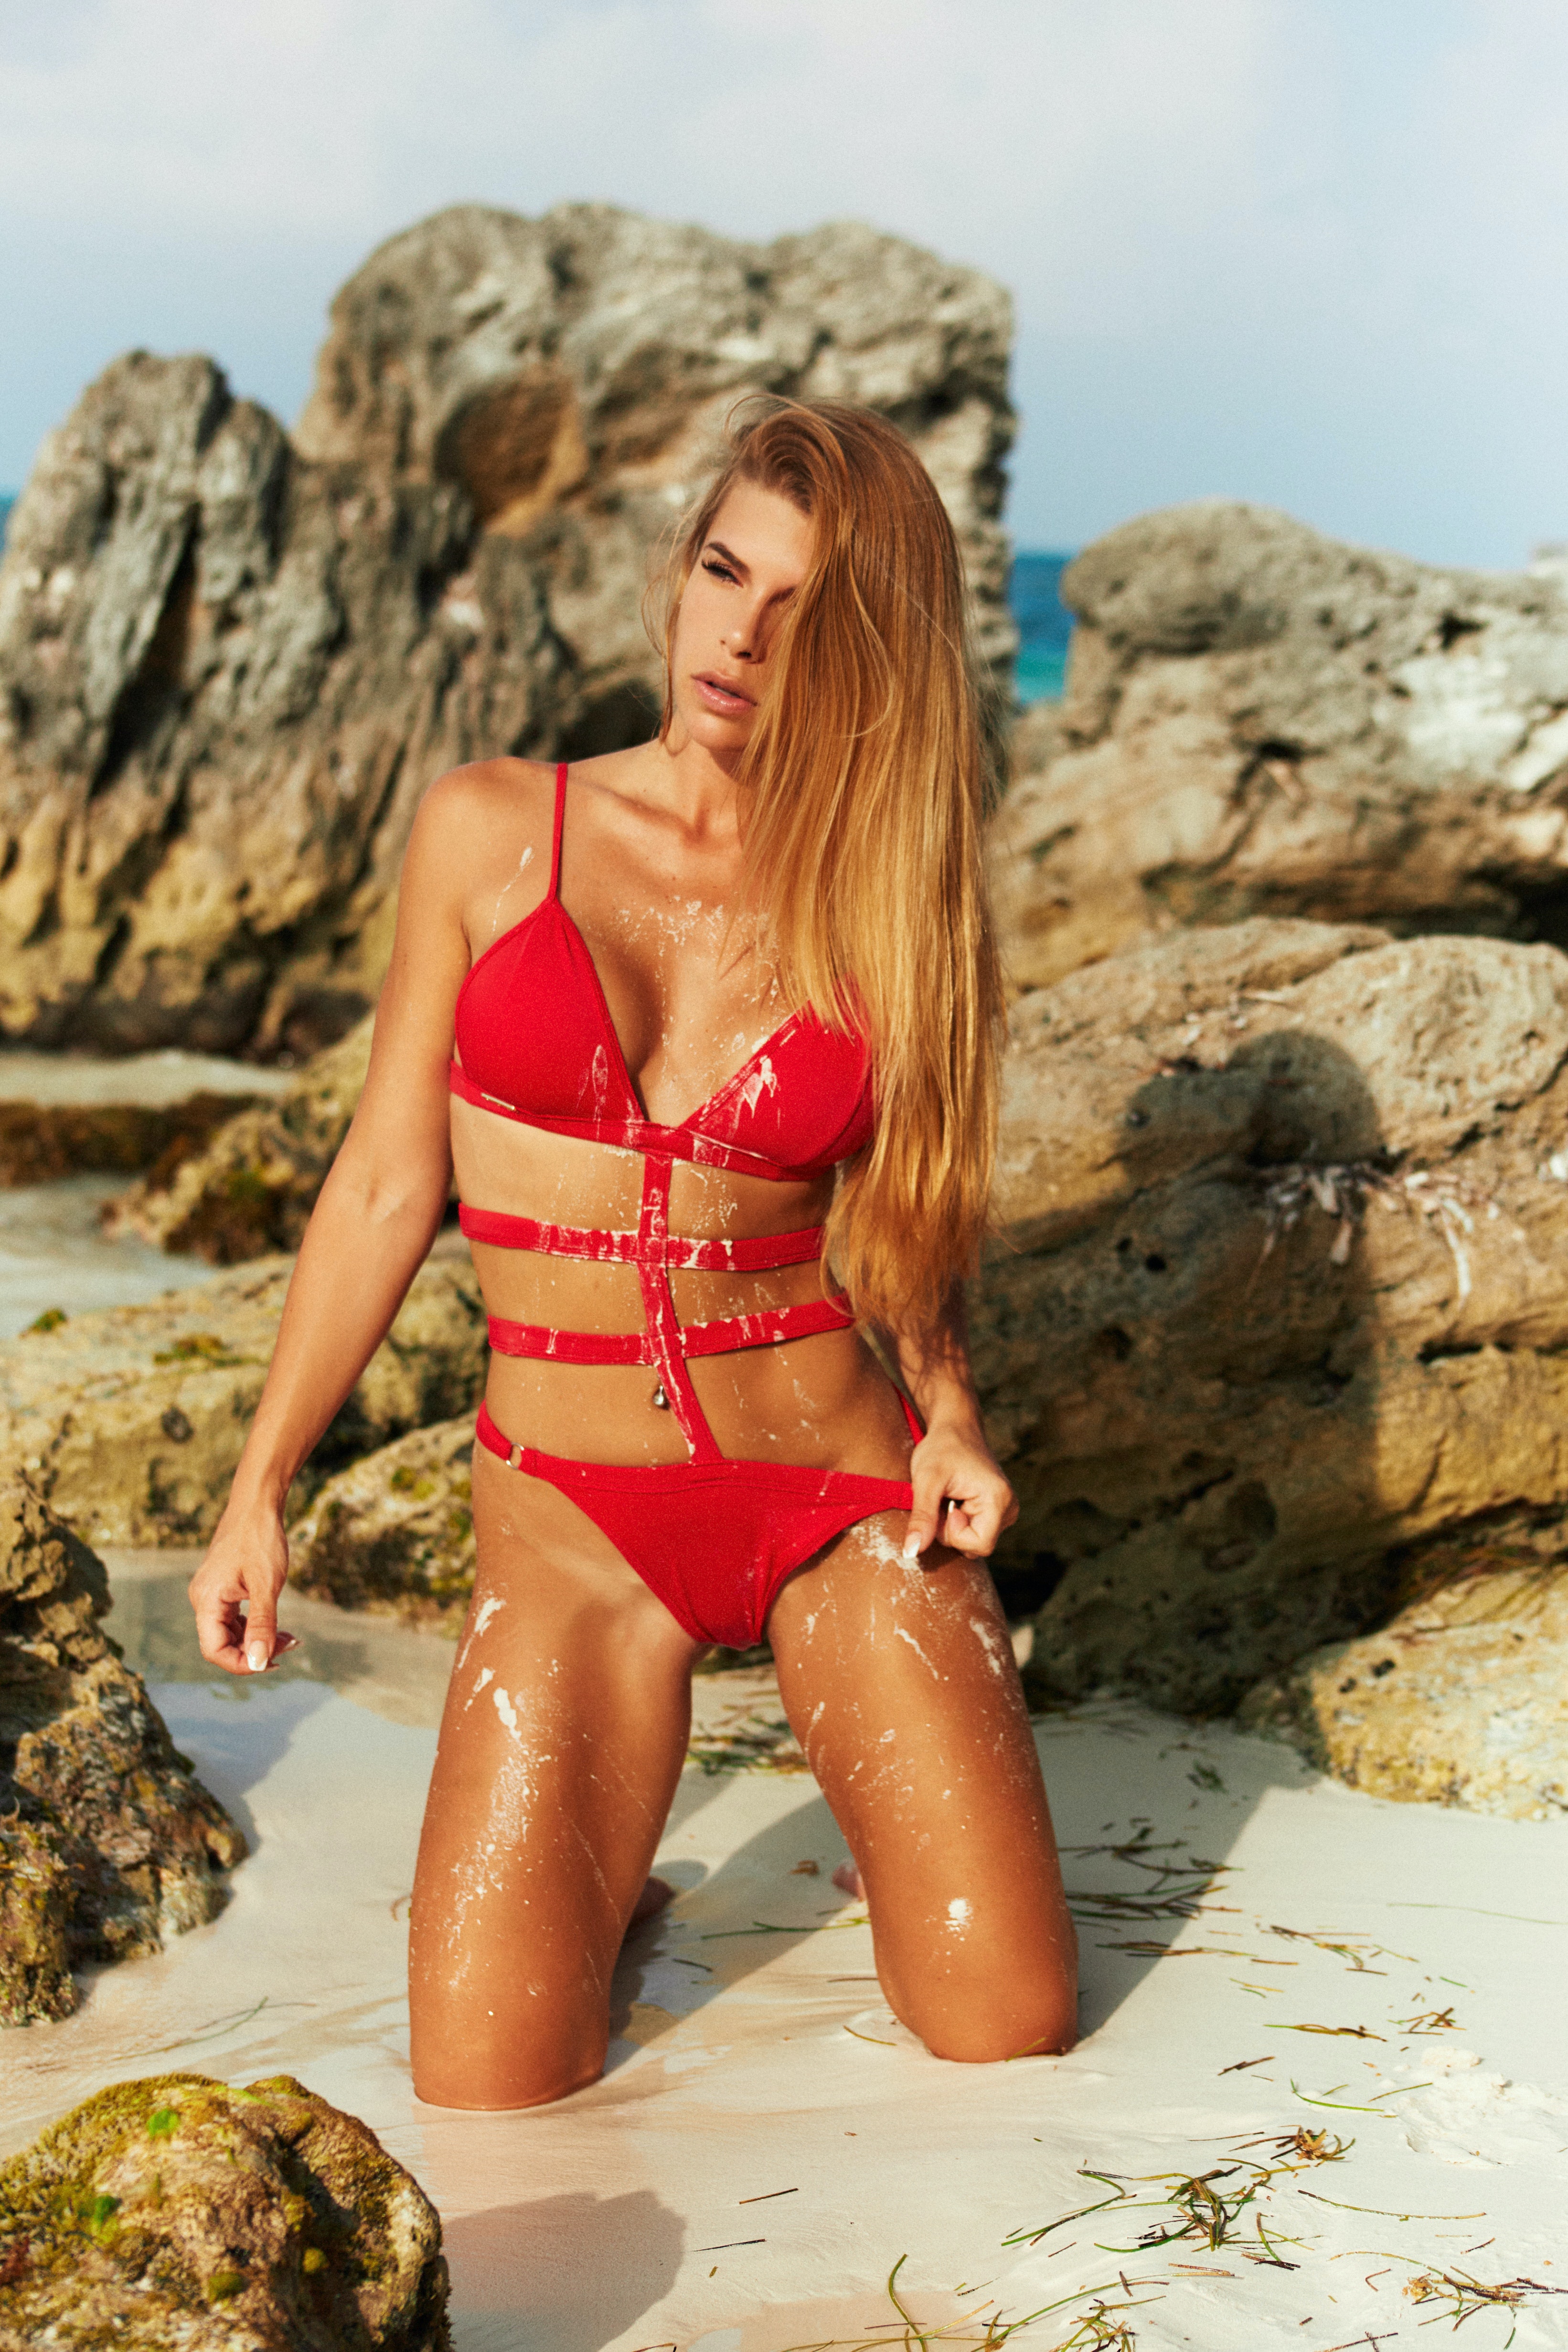
woman, hair, head, sky, People in nature, flash photography, brassiere, swimwear, waist, thigh, body of water, swimsuit top, beach, lingerie, undergarment, summer, landscape, happy, trunk, sand, beauty, navel, human leg, long hair, chest, abdomen, blond, art model, brown hair, bikini, fun, rock, coast, sitting, ocean, leisure, barefoot, tourism, vacation, sea, recreation, personal protective equipment, photo shoot, fashion model